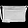
Label: Bag